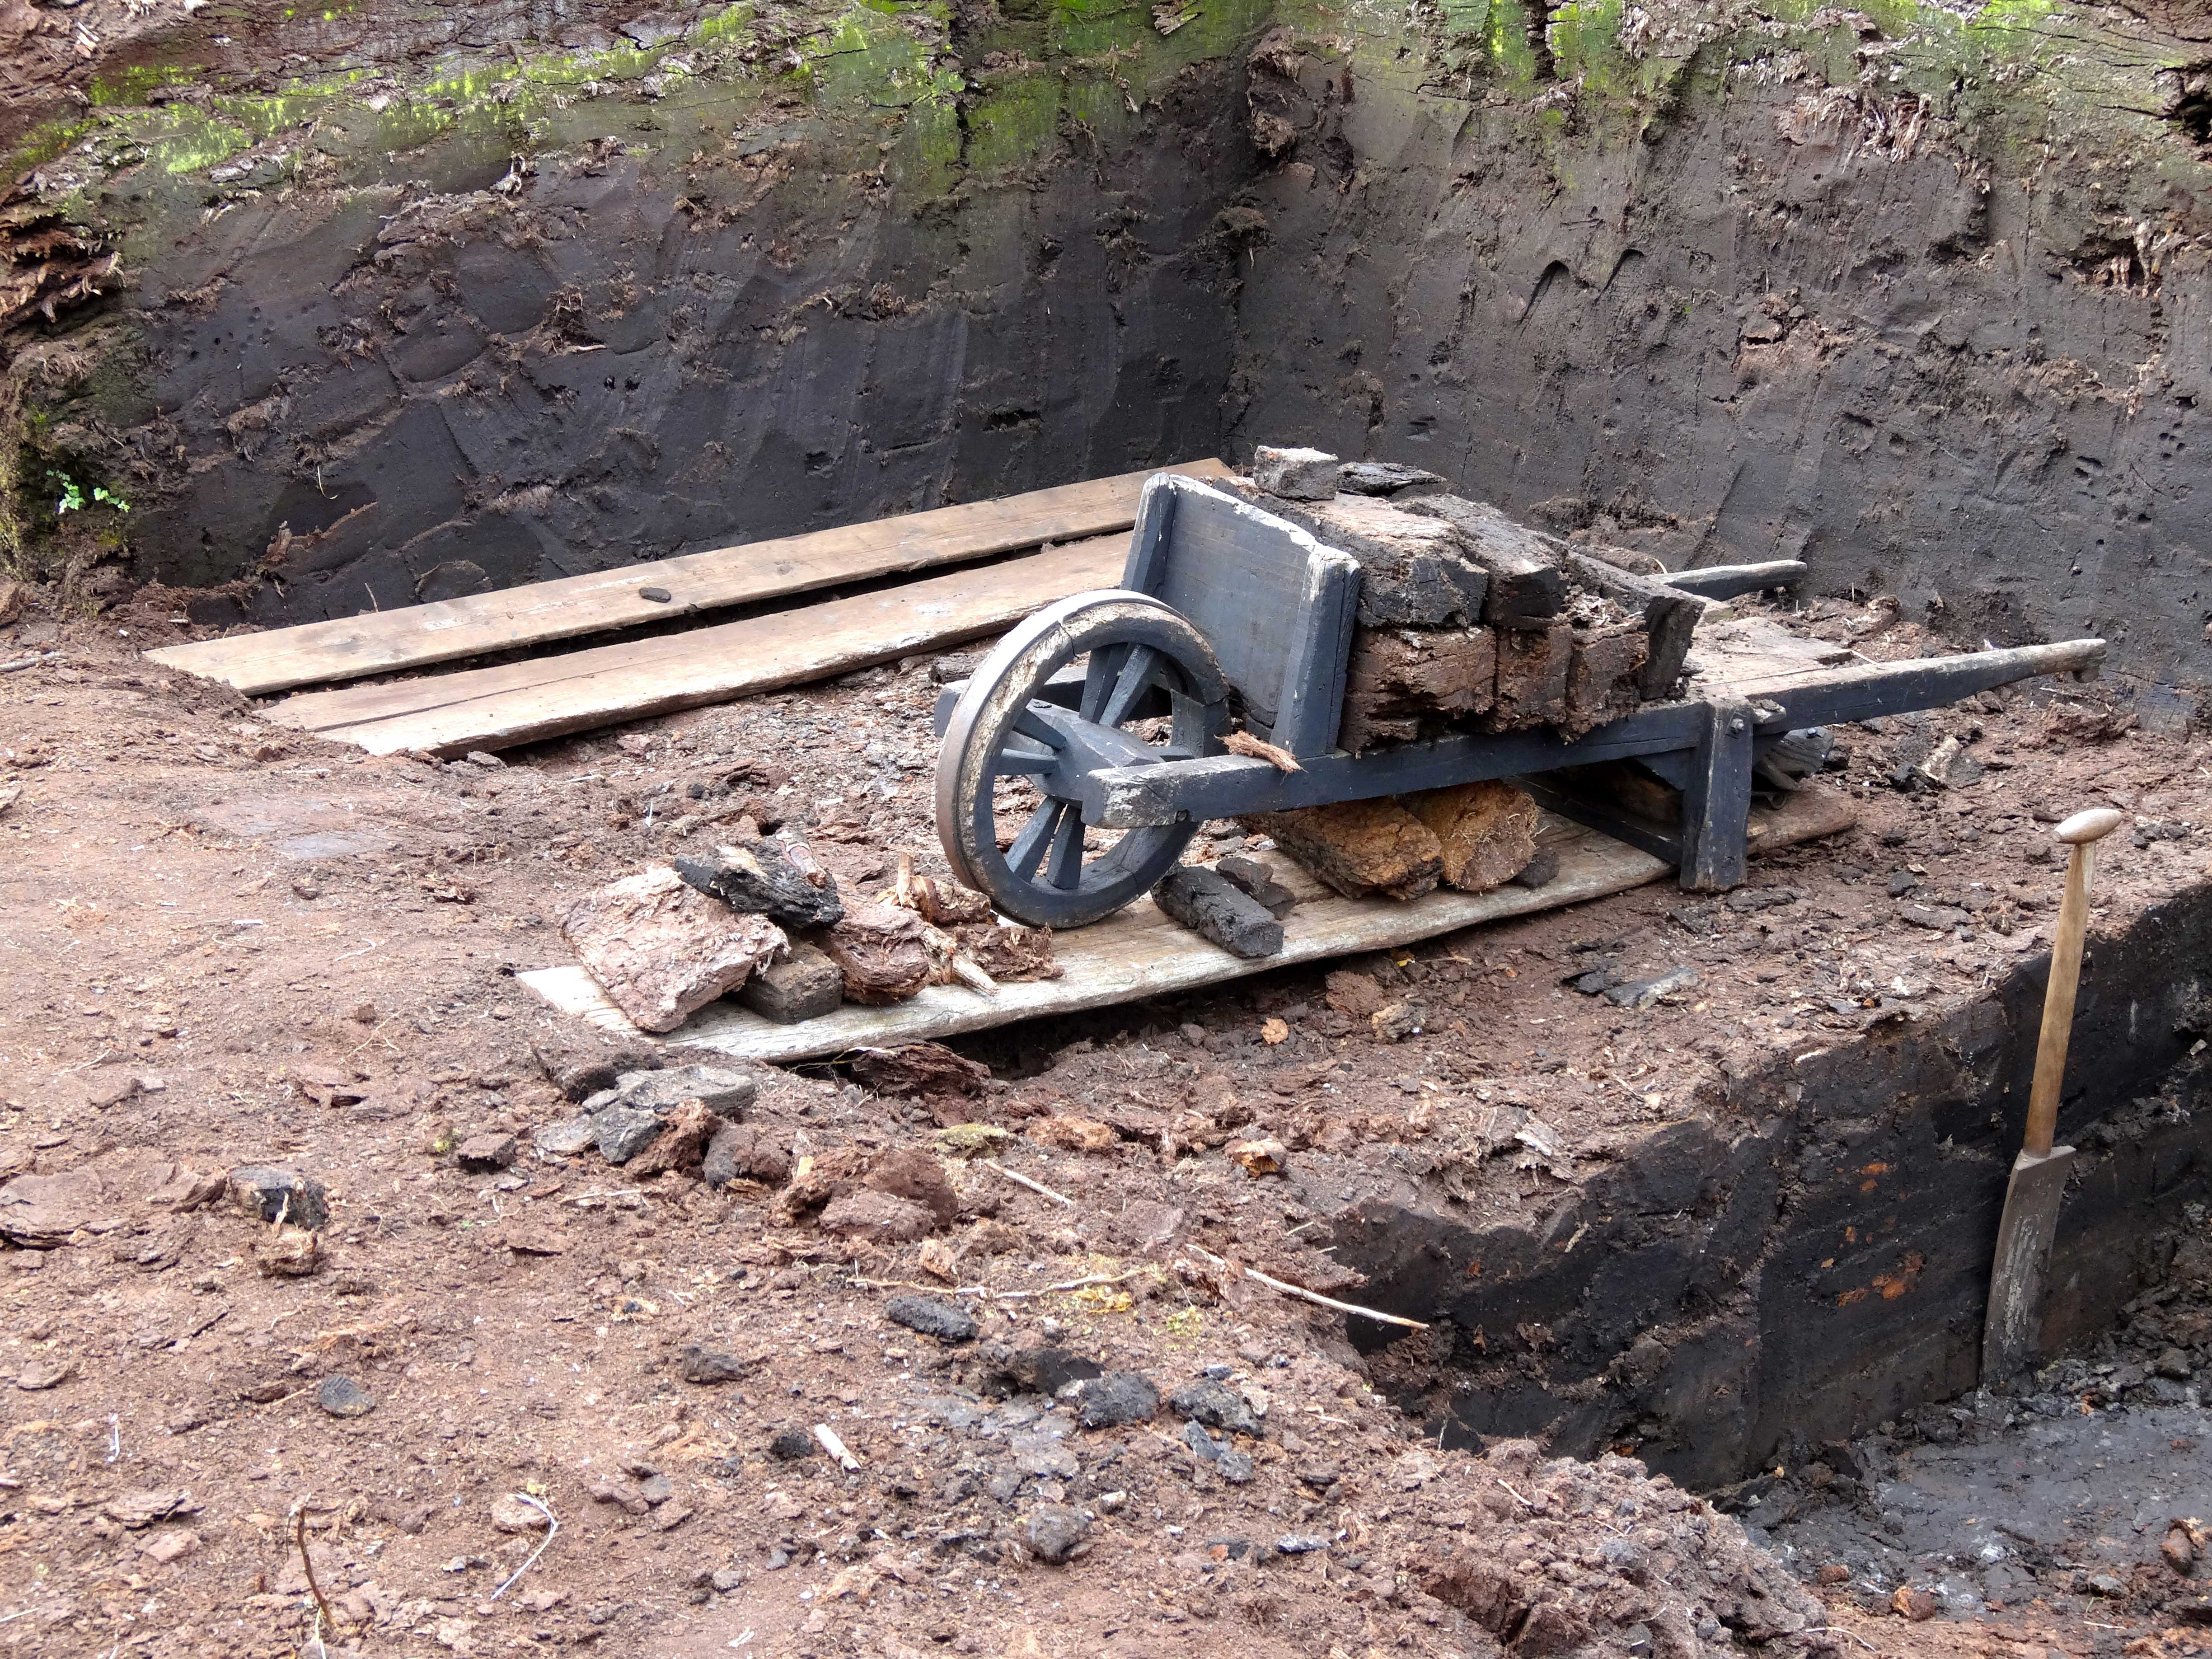
wood, track, transport, vehicle, mud, soil, material, bulldozer, netherlands, rubble, pit, wheelbarrow, open air museum, peat, construction equipment, briquettes, outdoor museum, off roading, veenpark, bargercompascuum